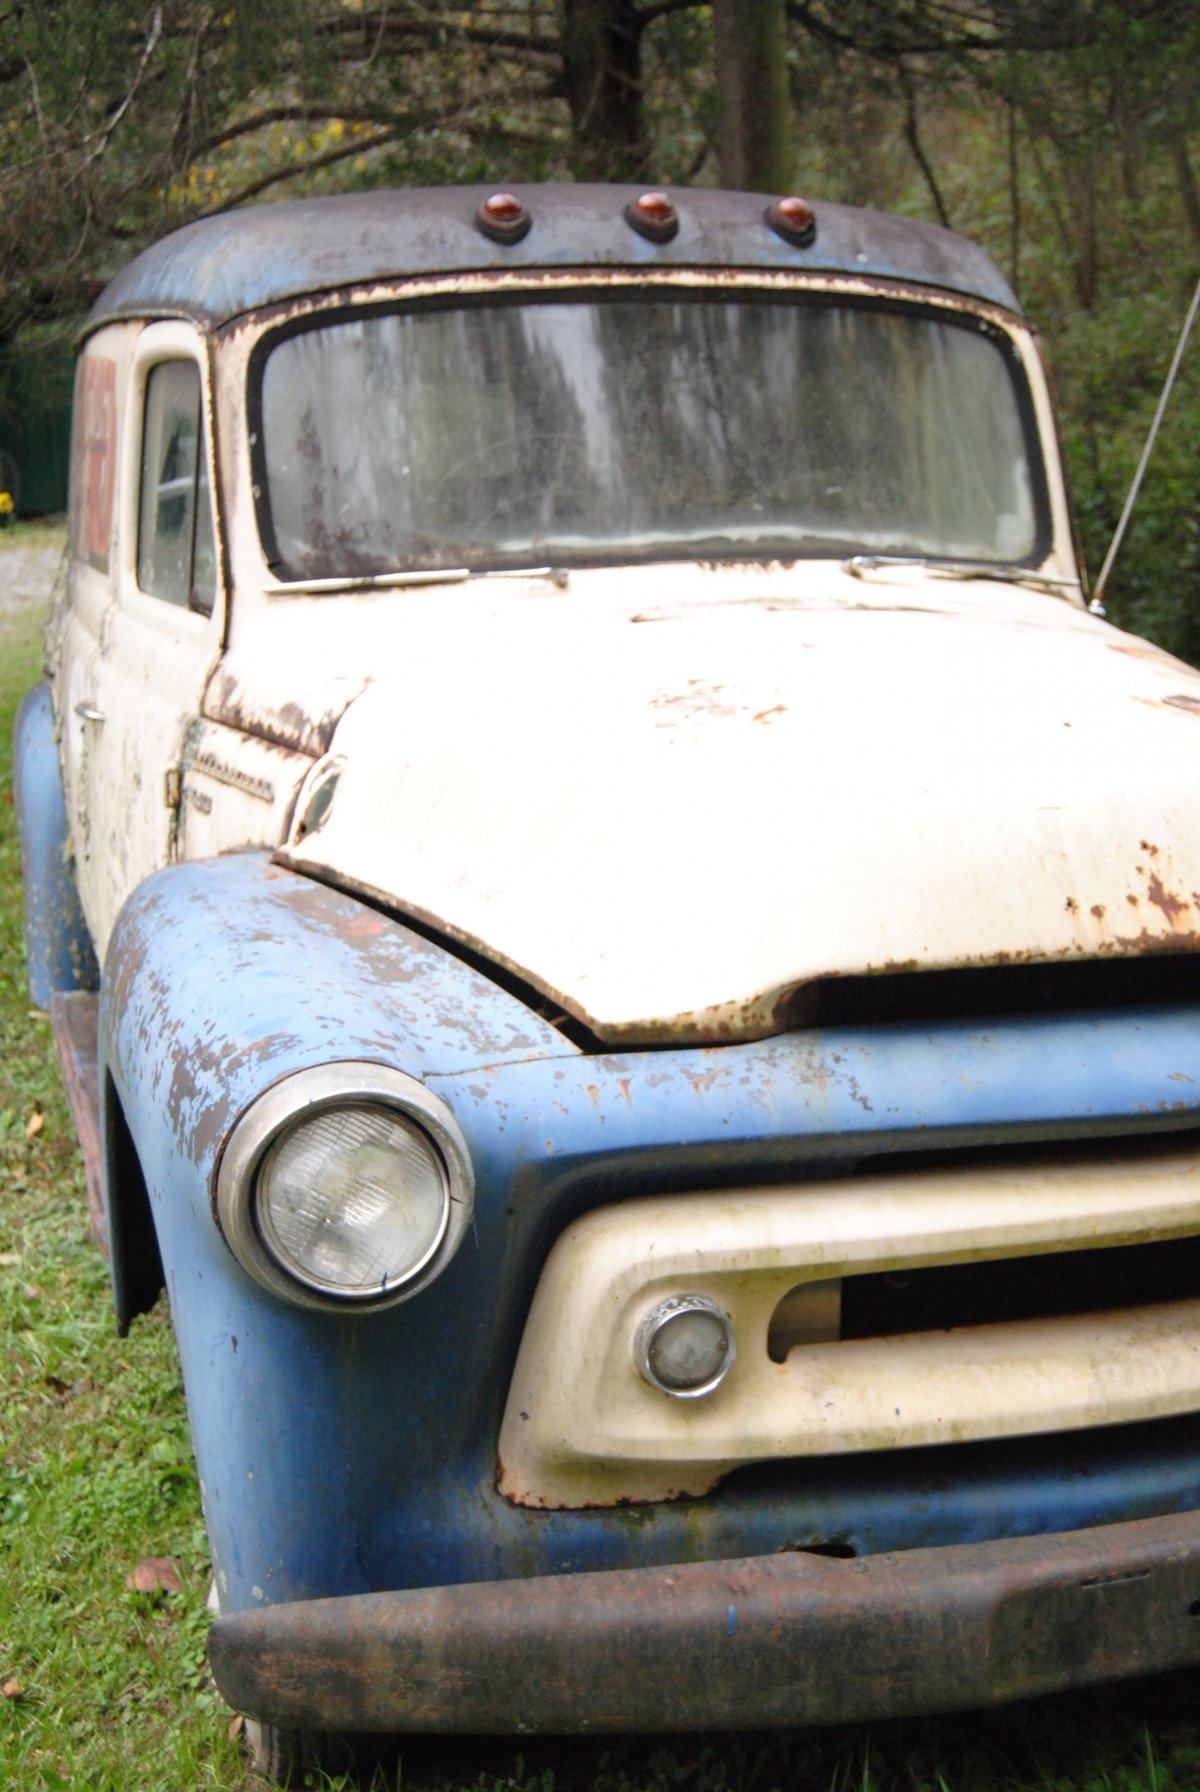
Tags: motor vehicle, vintage car, sedan, antique car, pickup truck, land vehicle, automobile make, automotive exterior